Masculinization (sexual activity)

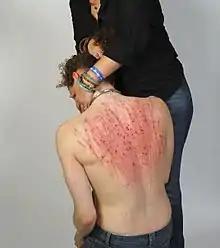
A shirtless man with a bloodied back kneels in front of a dominant woman

Masculinization or masculinisation, sometimes referred to as forced masculinization, is a practice within various dominance and submission or kink subcultures where a participant, often a woman, assumes a traditionally masculine role. This can involve cross-dressing, adopting male mannerisms, or engaging in activities typically associated with male gender roles, often as part of a consensual sexual or lifestyle practice. Masculinization can be an aspect of BDSM, where it serves purposes ranging from erotic humiliation to role reversal.